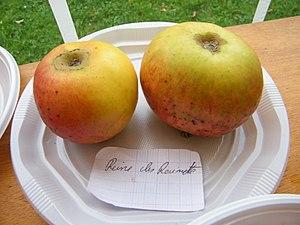
Reine des Reinettes, Mons-Boubert, Somme, Fr, expo du 29-10-2017 (33)
La reine des reinettes est une variété de pomme remontant au moins au XVIIIᵉ siècle.